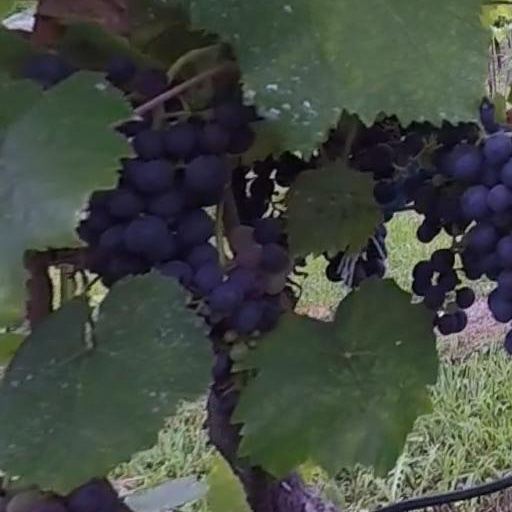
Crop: grape